Czech Republic

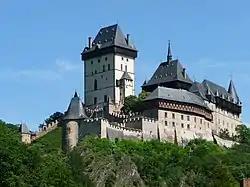
Medieval castle Karlštejn

The Czech armed forces consist of the Czech Land Forces, the Czech Air Force and of specialized support units. The armed forces are managed by the Ministry of Defence. The President of the Czech Republic is Commander-in-chief of the armed forces. In 2004 the army transformed itself into a fully professional organization and compulsory military service was abolished. The country has been a member of NATO since 12 March 1999. Defence spending is approximately 1.28% of the GDP (2021). The armed forces are charged with protecting the Czech Republic and its allies, promoting global security interests, and contributing to NATO.